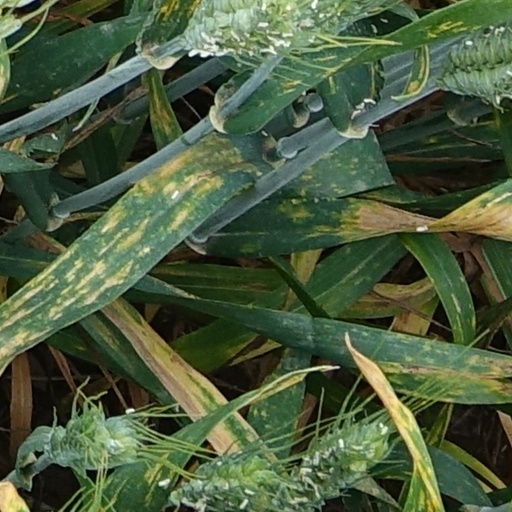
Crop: wheat